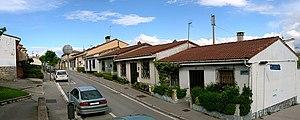
Abetxuko est un village ou commune faisant partie de la municipalité de Vitoria-Gasteiz dans la province d'alava dans la Communauté autonome basque.